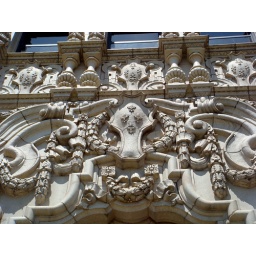
office building in spanish baroque style